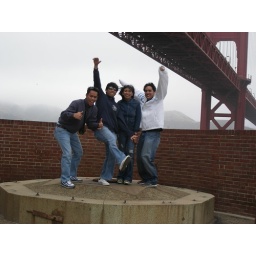
Fort Poiint Gun Battery placement under the golden gate bridge